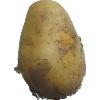
Label: Potato White 1